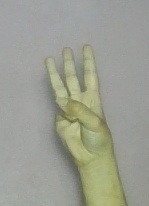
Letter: thaa